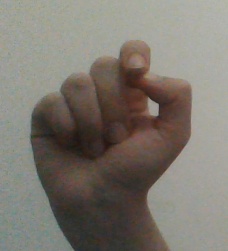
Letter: fa